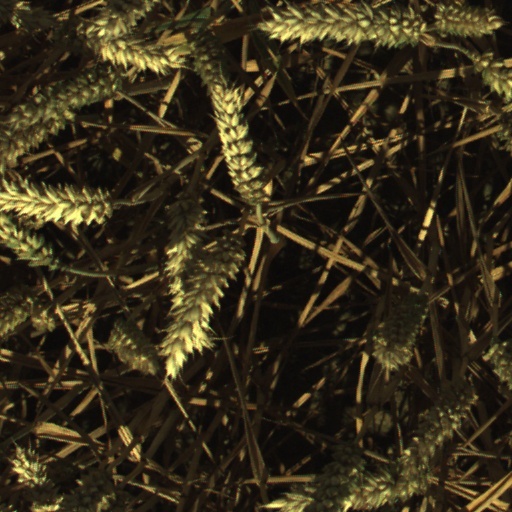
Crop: wheat